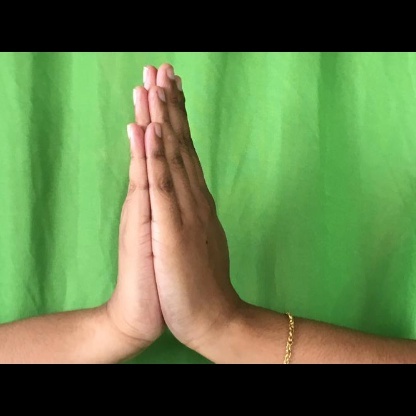
Mudra: Anjali